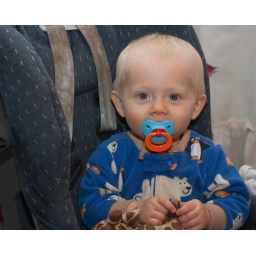
Our friends little boy Caleb sits in his car chair on a visit around New Years Eve 2008.